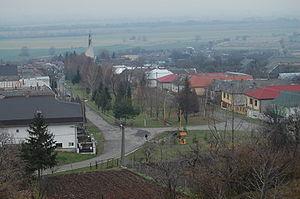
Kravany est un village de Slovaquie situé dans la région de Košice.